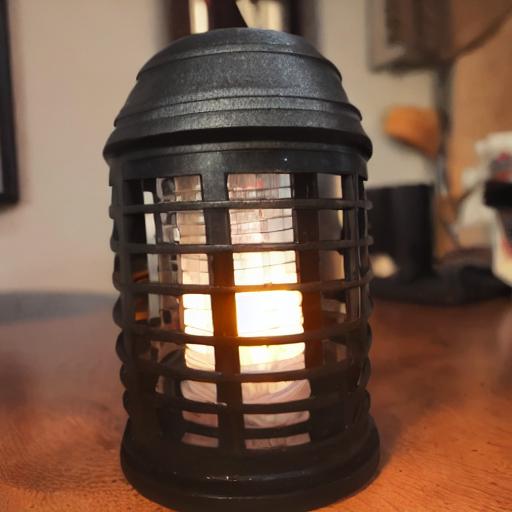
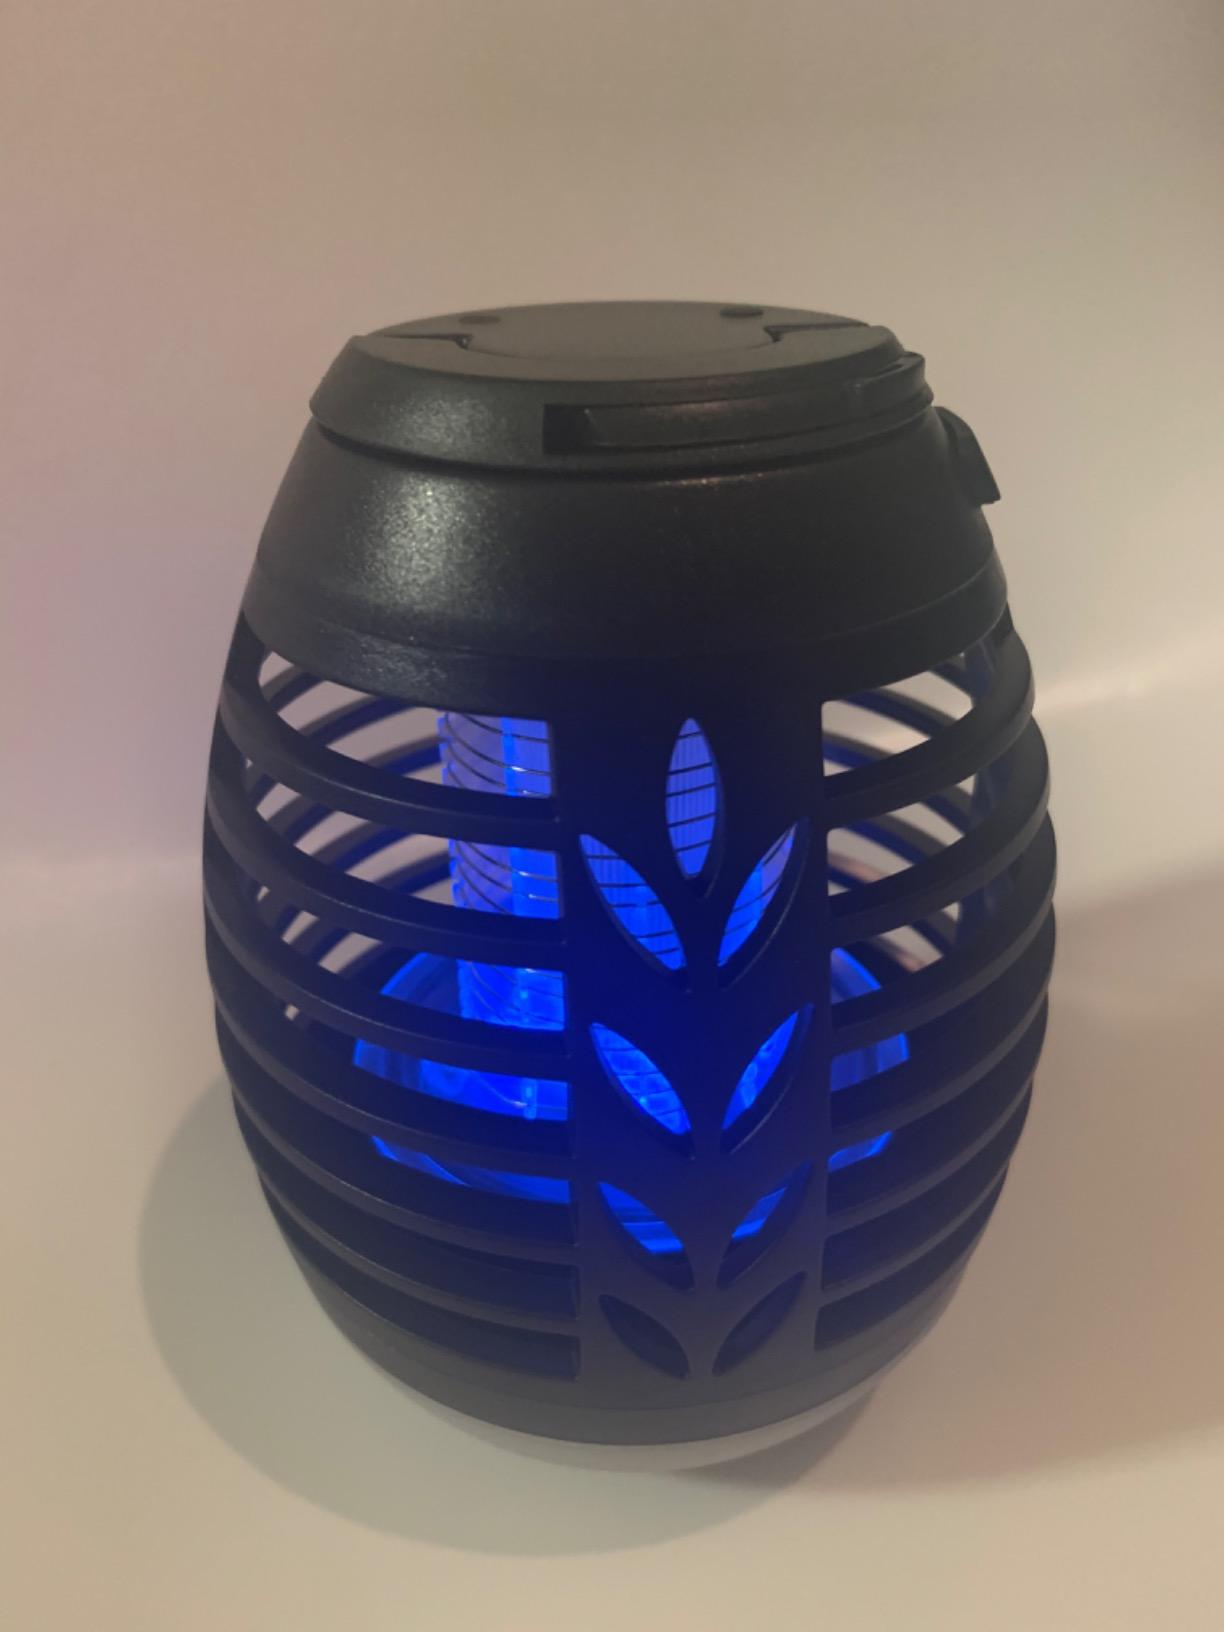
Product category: lantern
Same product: no